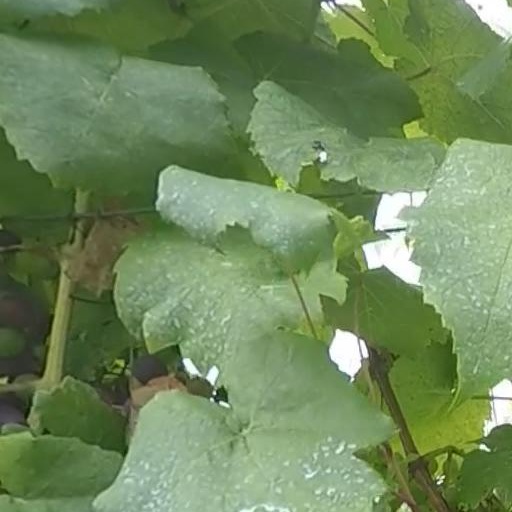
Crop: grape